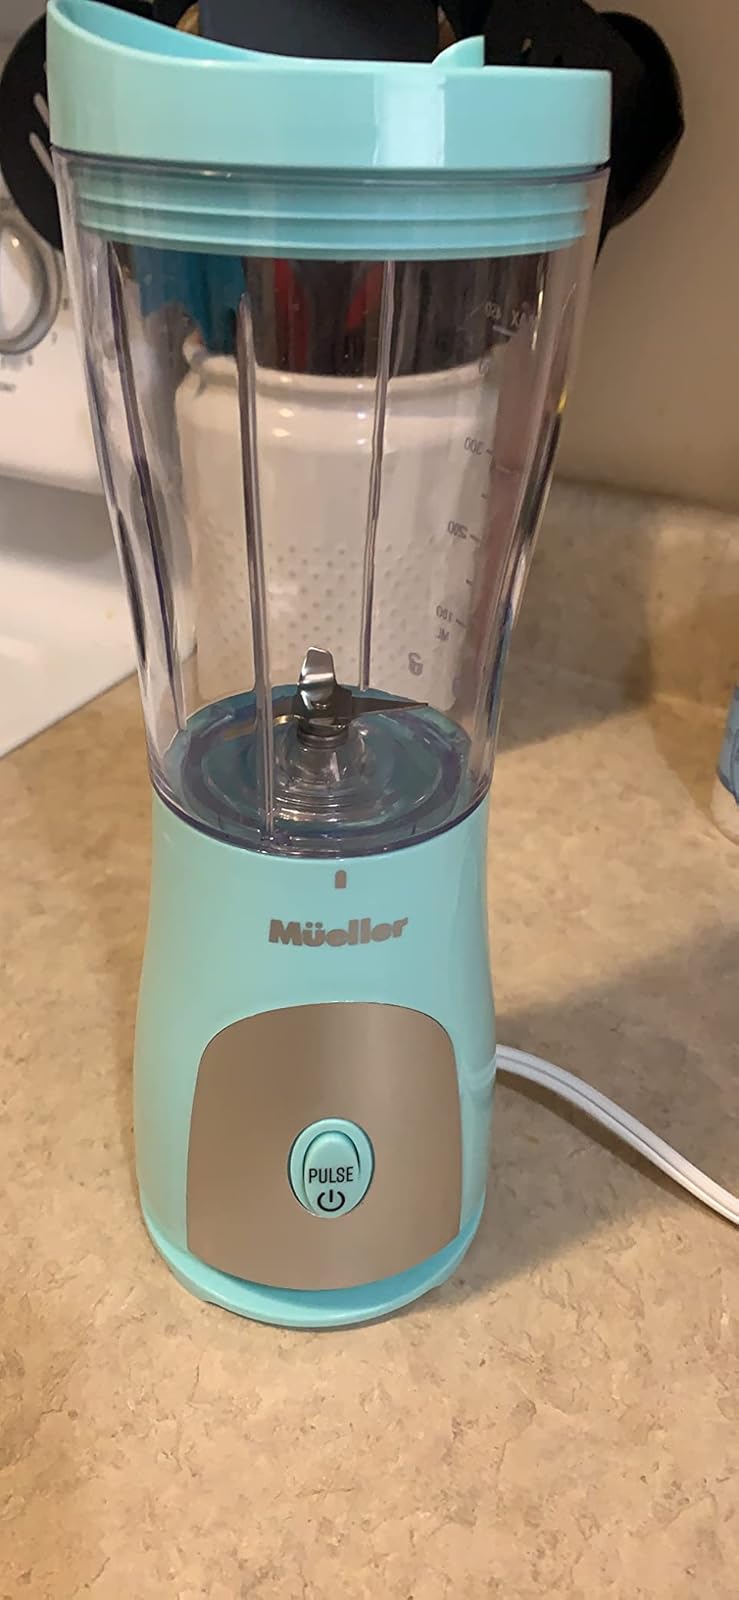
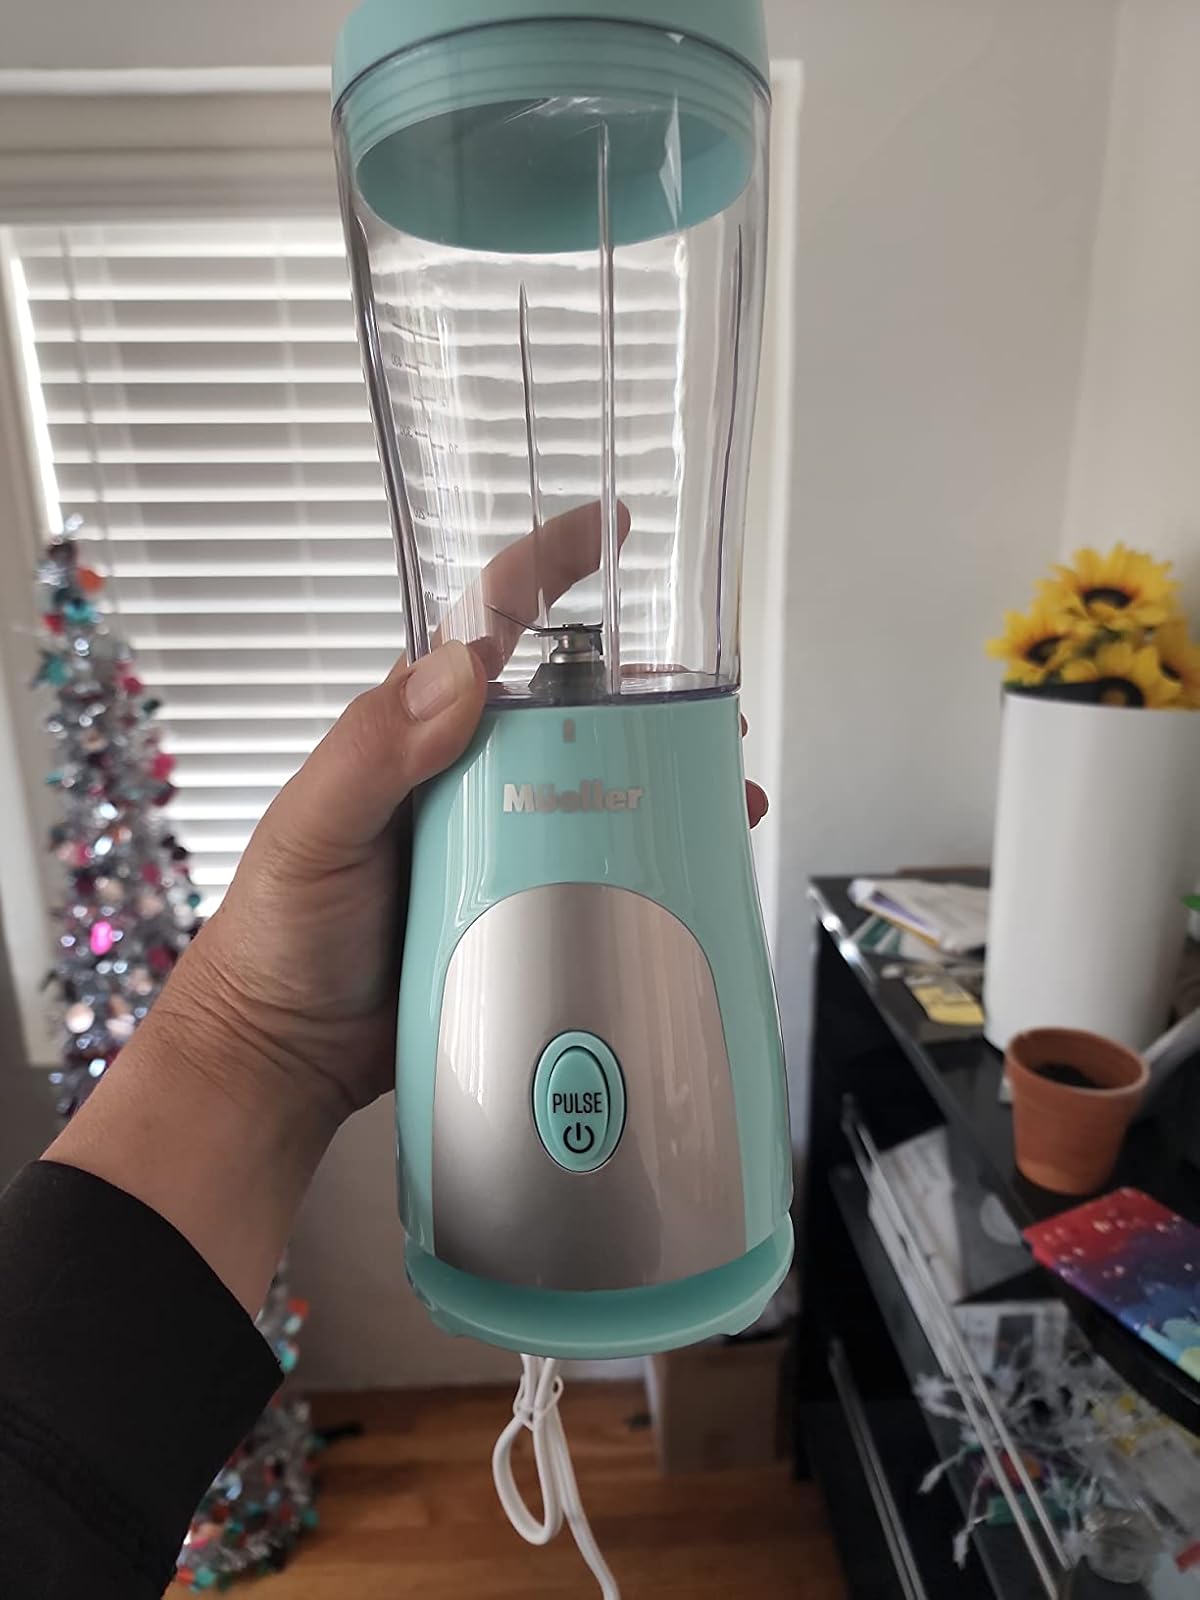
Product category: items_blender
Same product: yes